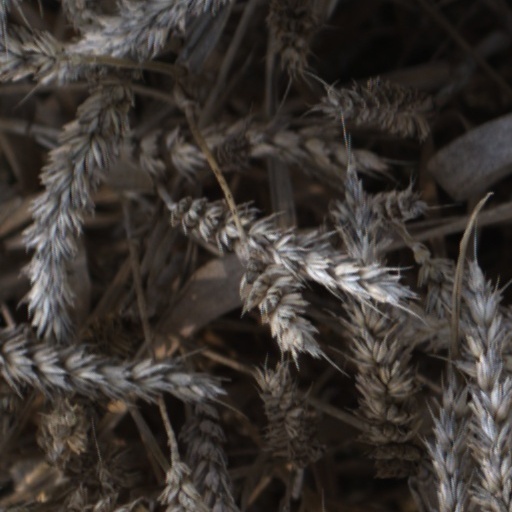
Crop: wheat